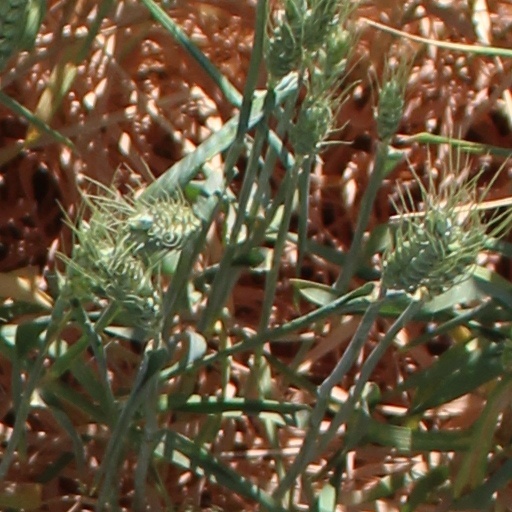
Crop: wheat